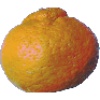
Label: Mandarine 1